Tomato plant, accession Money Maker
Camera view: horizontal (90 deg, fisheye); turntable rotation: 90 degrees
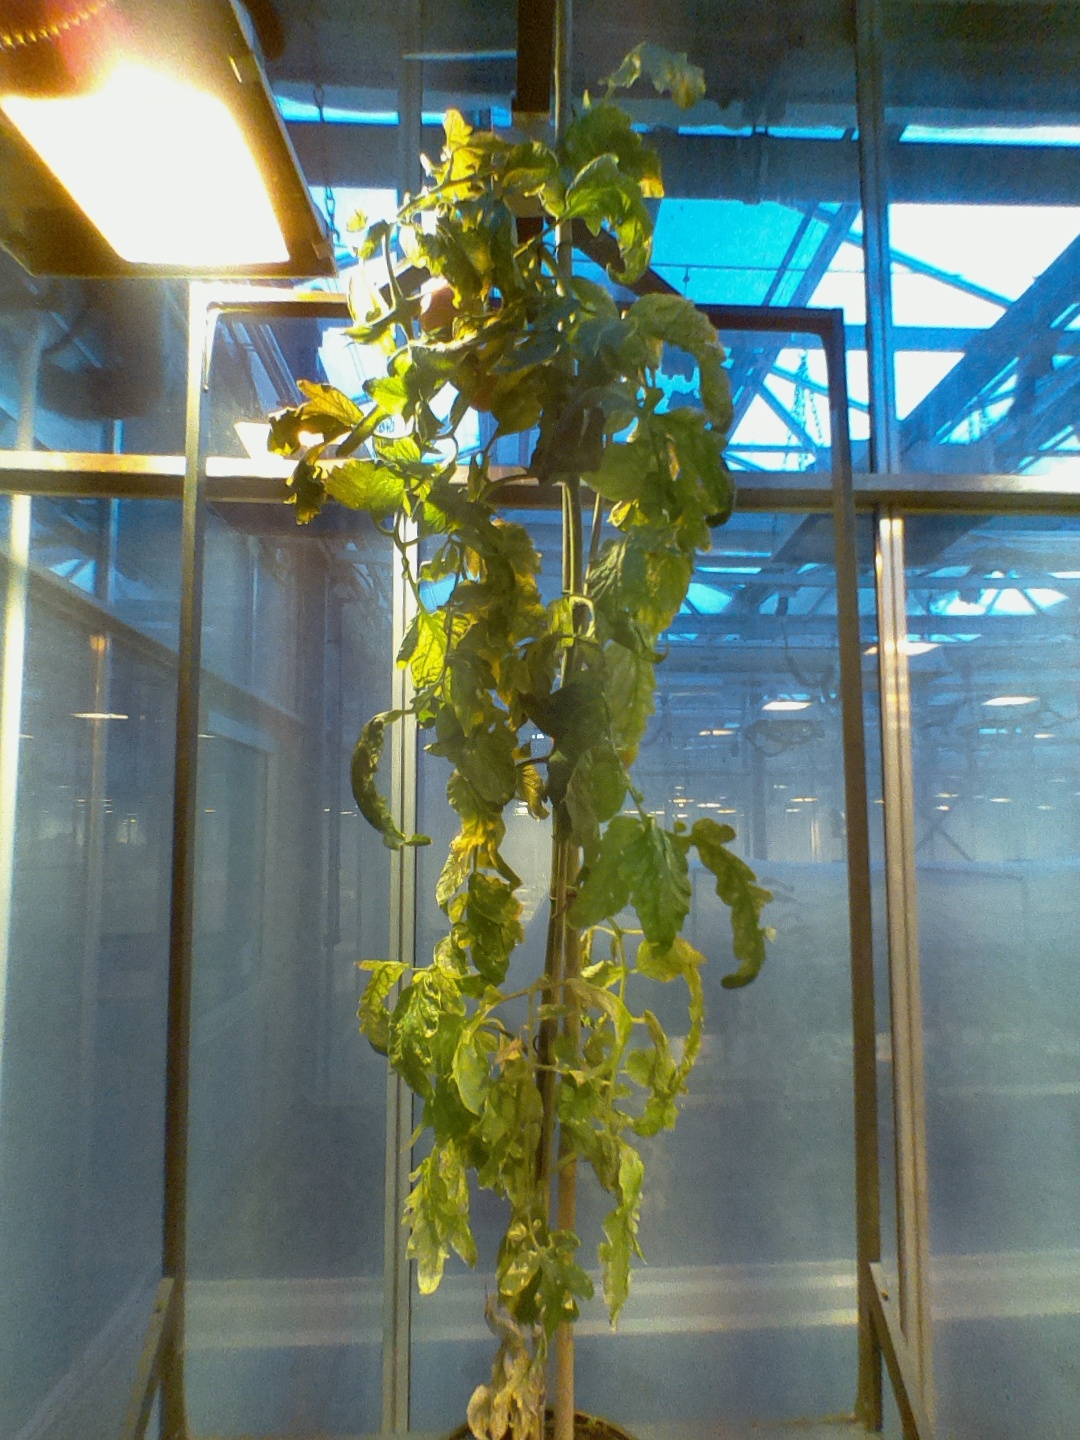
BBCH growth stage 81: 10%-20% of fruits show typical fully ripe color